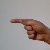
The image shows a hand gesture representing the letter 'G' in Indian Sign Language.